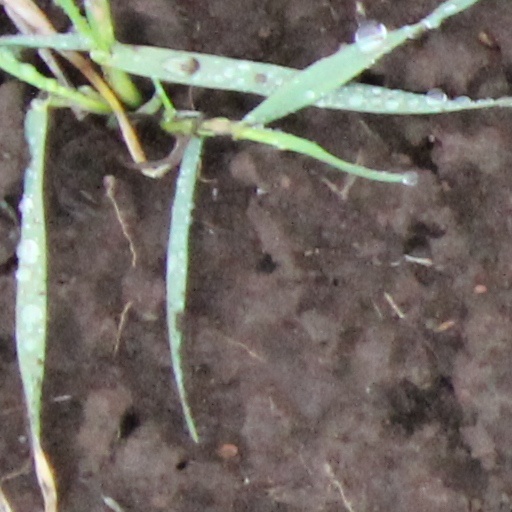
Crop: wheat